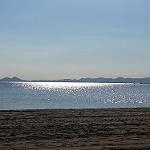
Label: sea